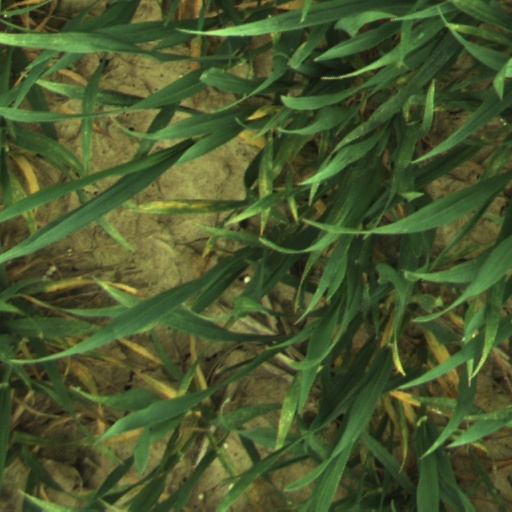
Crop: wheat